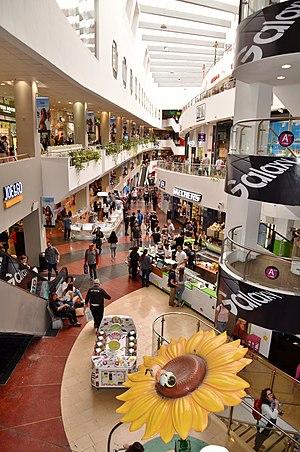
Tel Aviv-Jaffa ou Tel-Aviv-Jaffa, souvent désignée simplement sous le nom de Tel Aviv ou Tel-Aviv, est une ville située sur la côte méditerranéenne au cœur de la métropole du Gush Dan en Israël. La ville moderne de Tel Aviv a été fondée en 1909 à l'époque ottomane dans les faubourgs de Jaffa, ville portuaire avec laquelle elle a fusionné en 1950.